RAF Matching

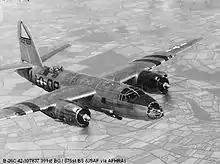
Martin B-26C-45-MO Marauder Serial 42-107837 of the 575th Bomb Squadron. "Aksar Ben Knight"

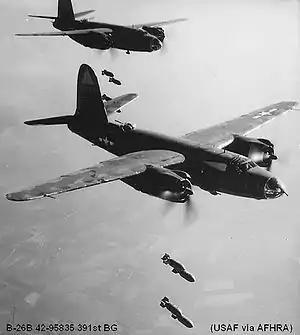
Martin B-26B-50-MA Marauder Serial 42-95835 of the 391st Bomb Group. "Mad Mohawk"

Royal Air Force Matching or more simply RAF Matching is a former Royal Air Force station located east of Harlow, Essex and northeast of London.